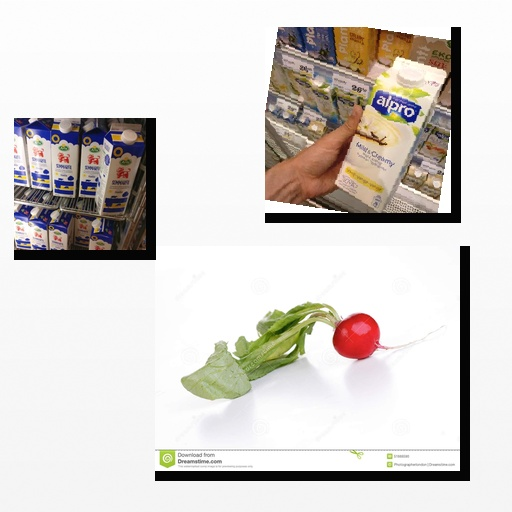
Food items: radish, sour_milk, vanilla_soy_yogurt